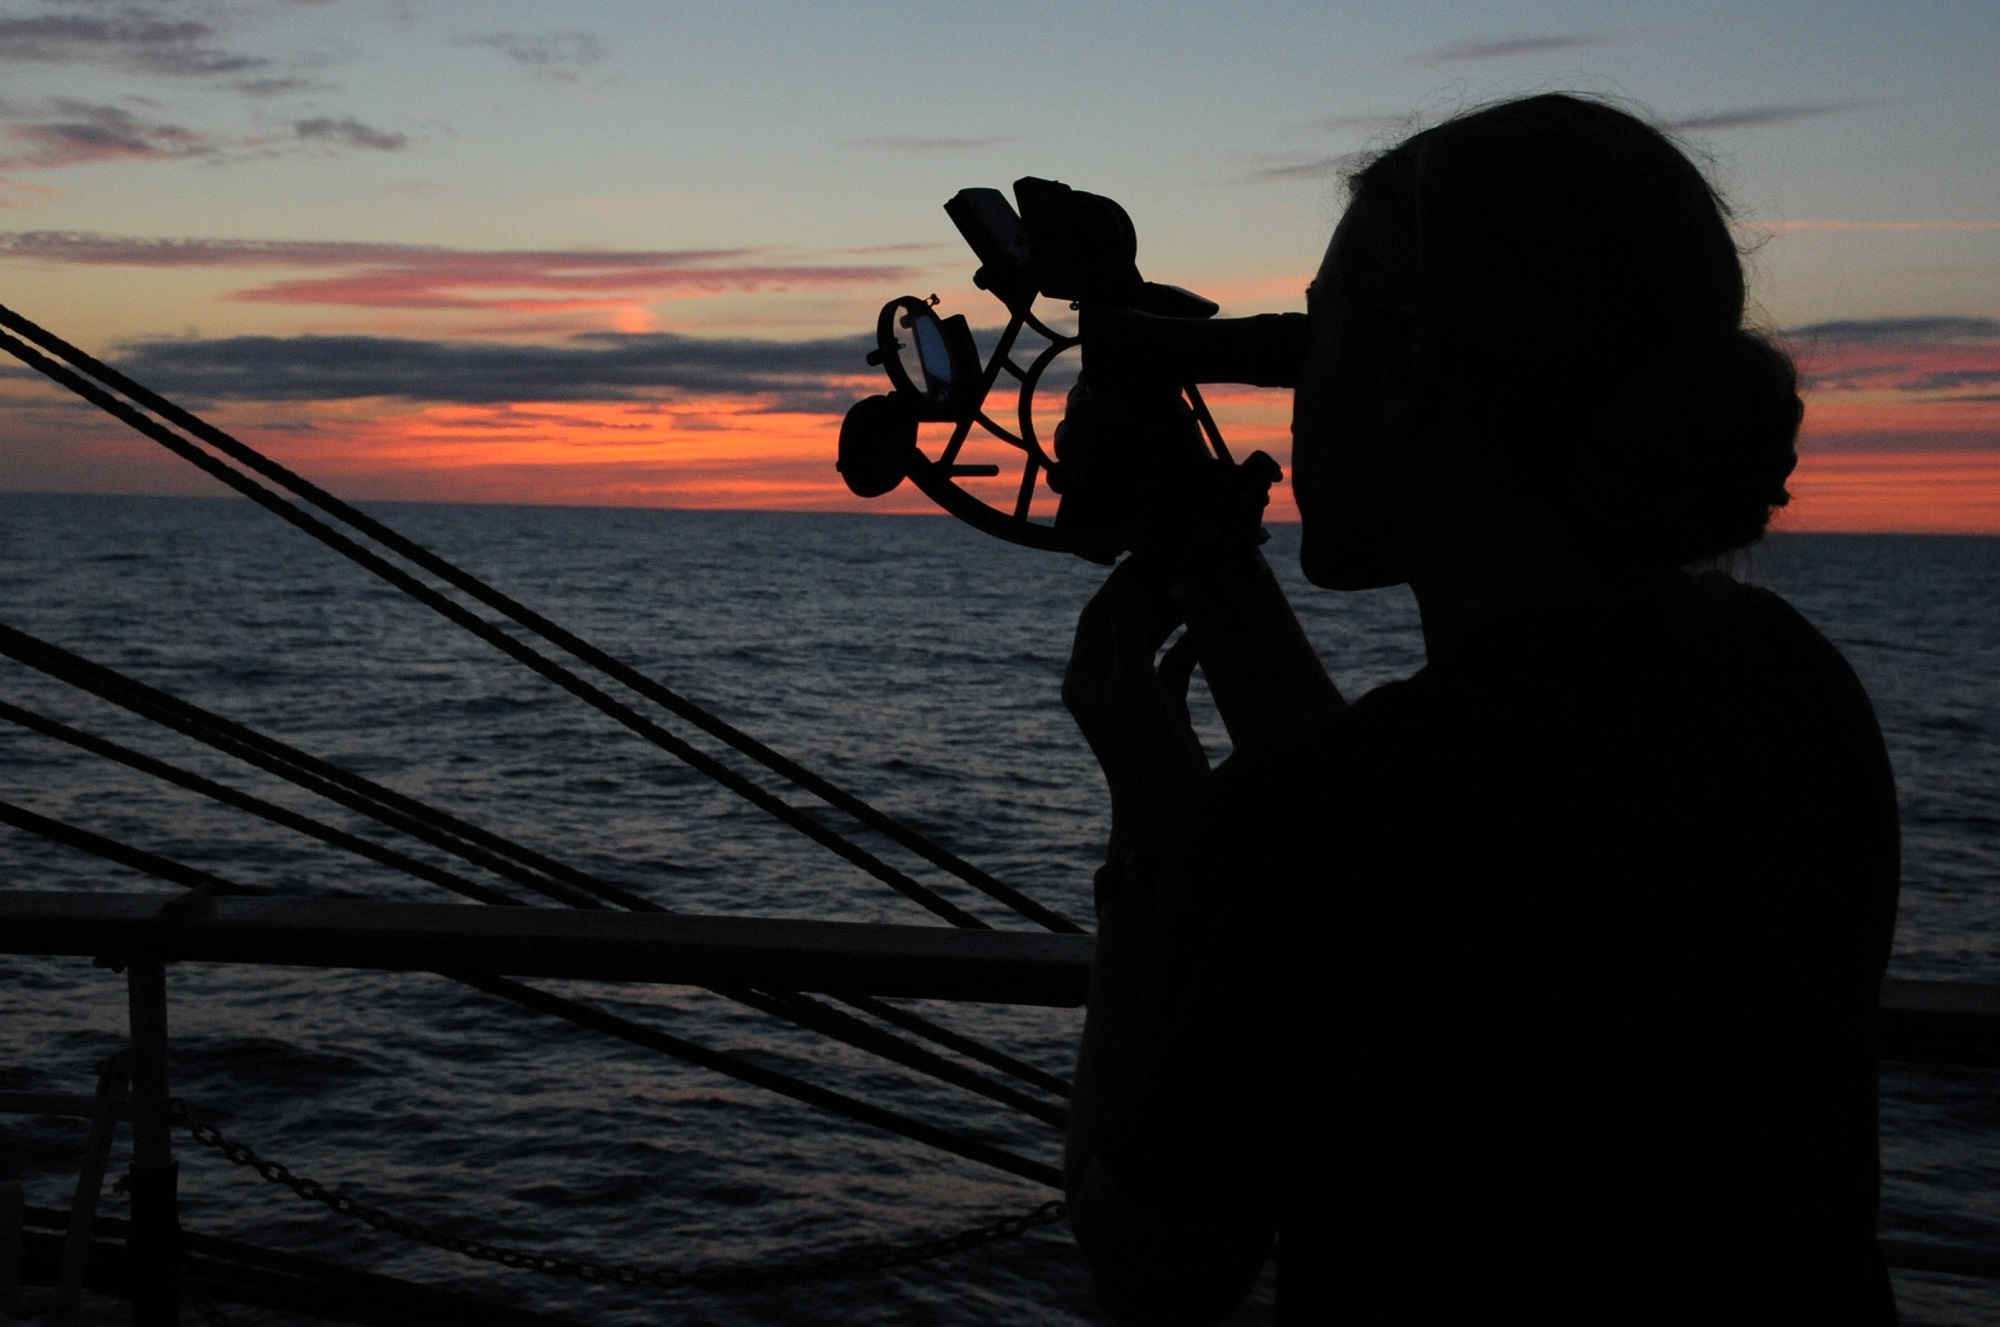
sea, coast, ocean, horizon, silhouette, sky, sunrise, sunset, ship, dusk, female, evening, twilight, reflection, vessel, usa, training, nautical, navigation, maritime, coast guard, sextant, officer candidate